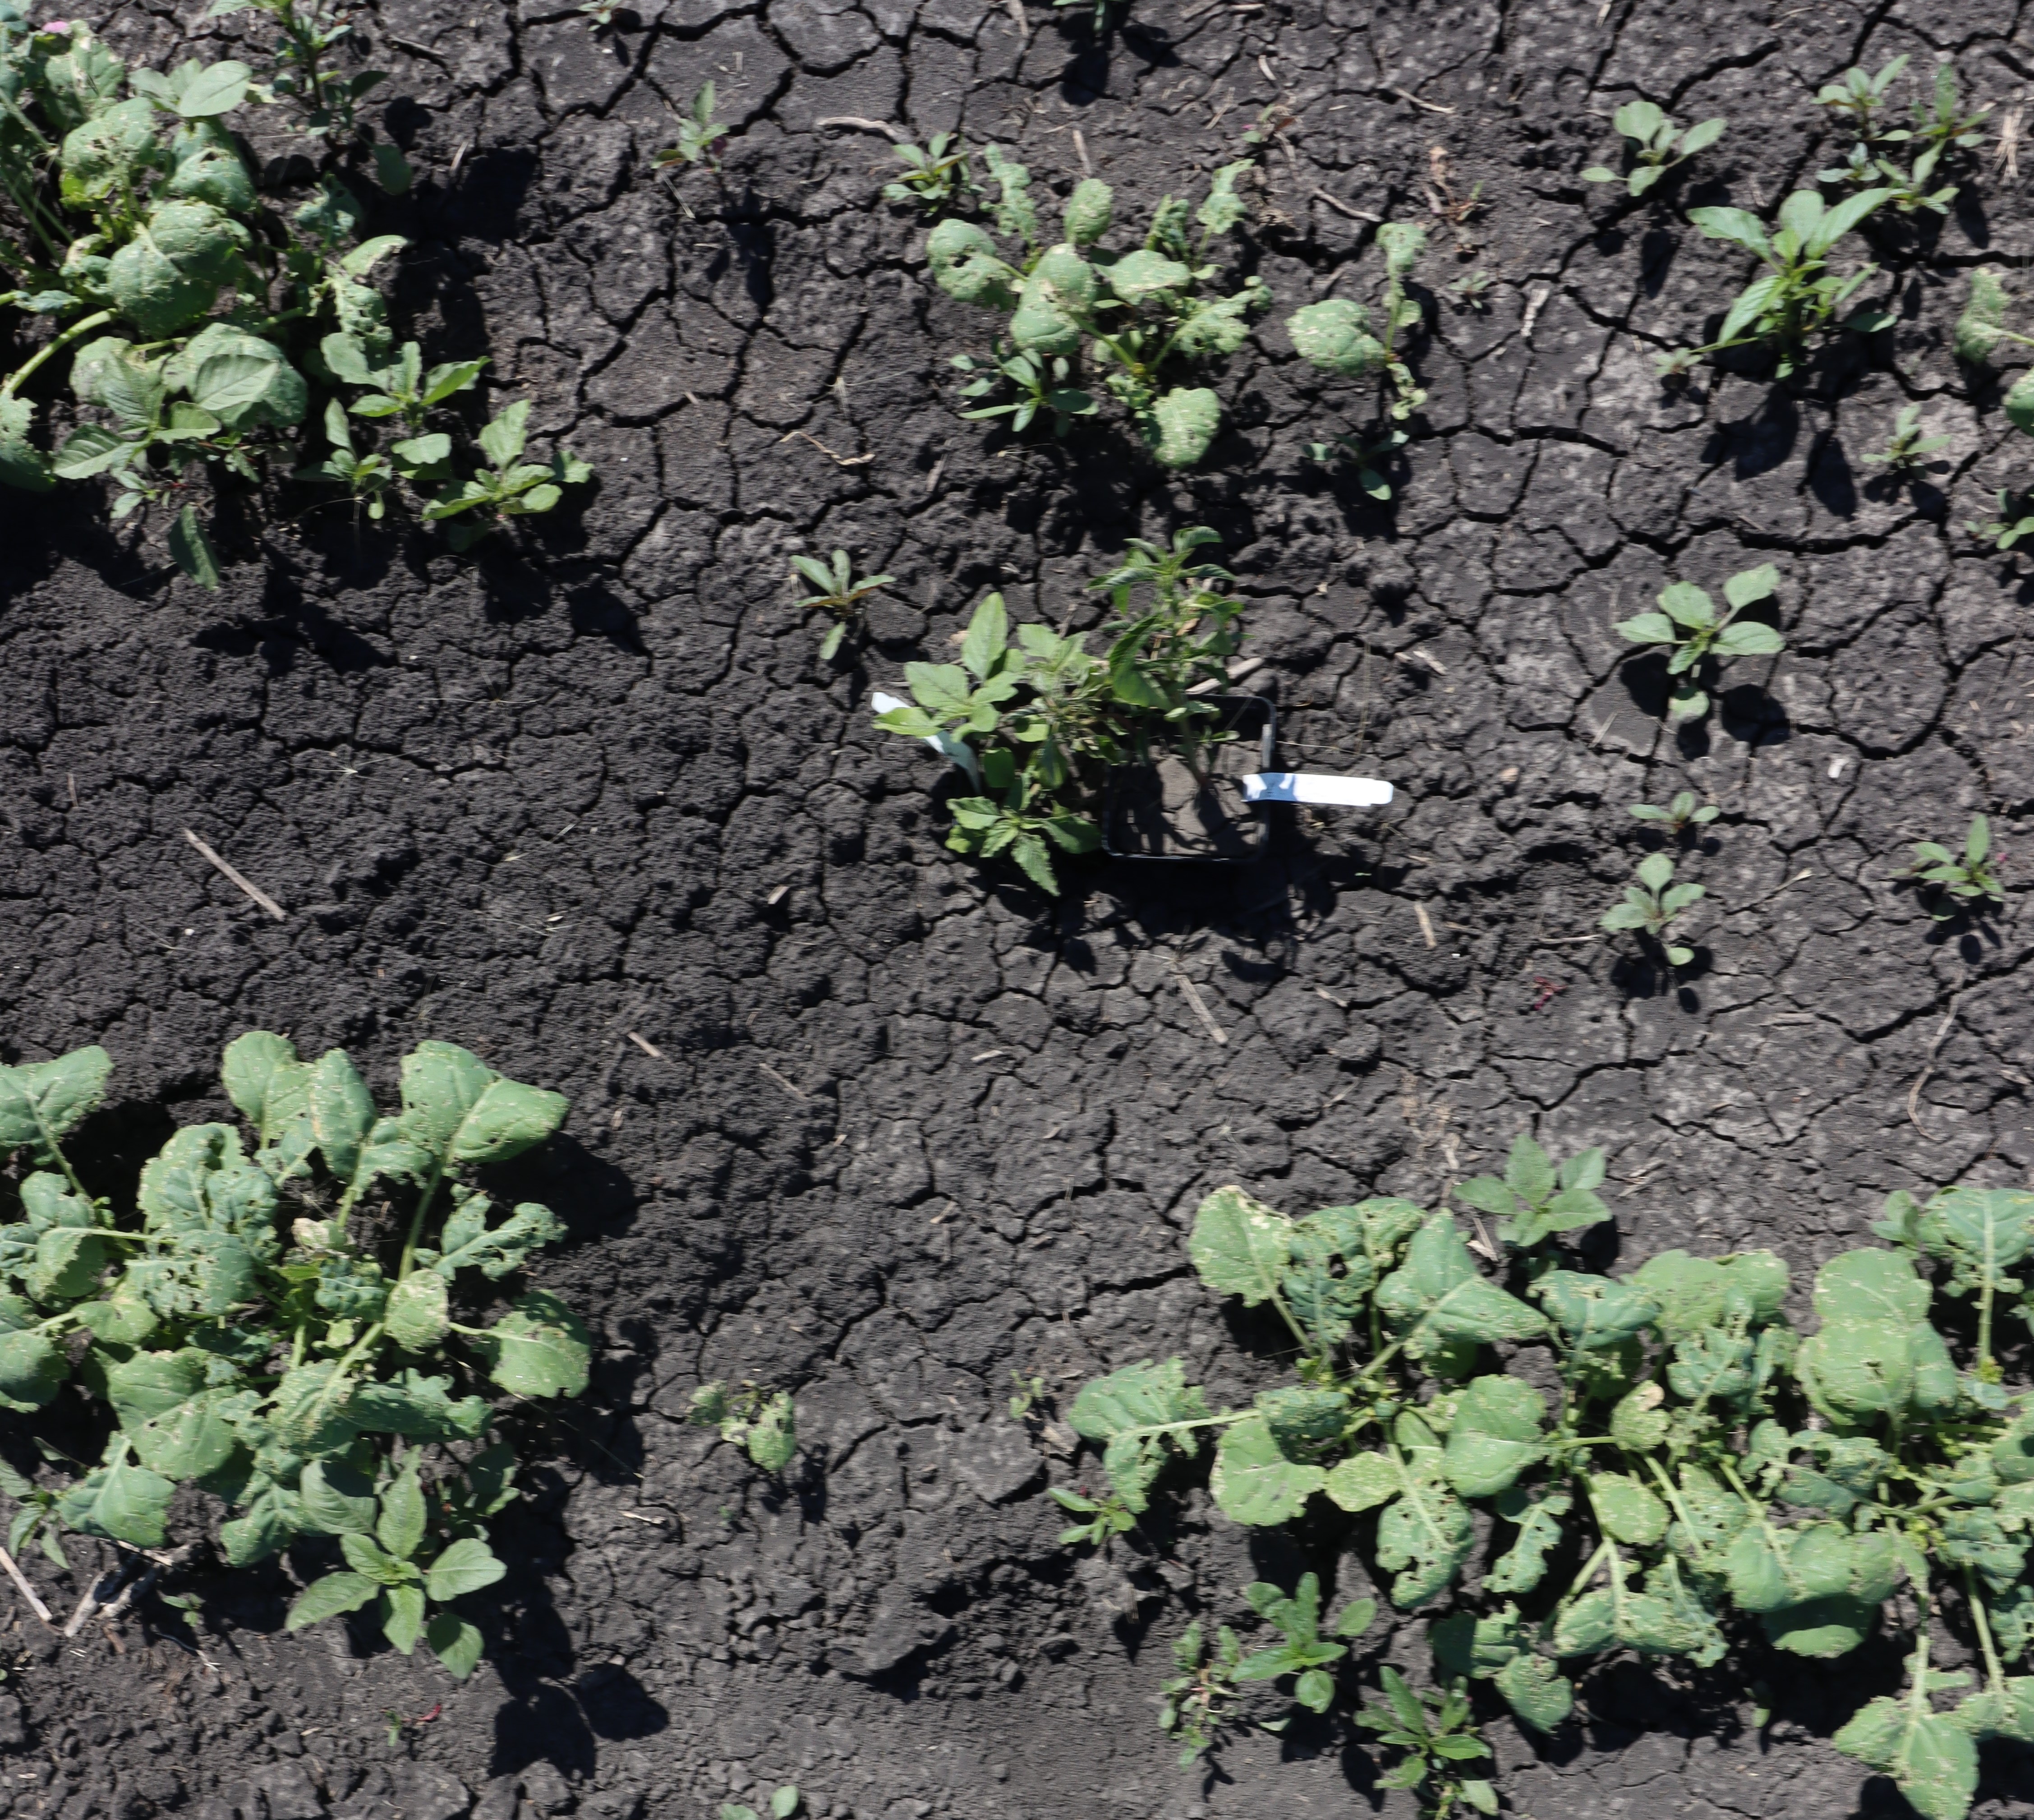
Crop: Canola
Objects: Waterhemp, Horseweed, Horseweed, Canola, Canola, Canola, Canola, Canola, Canola, Canola, Canola, Canola, Canola, Canola